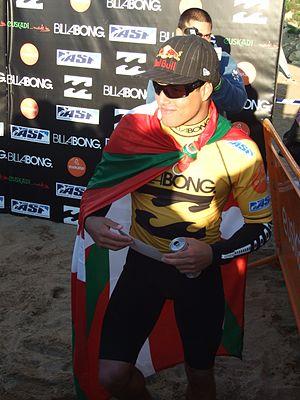
Adriano de Souza est un surfeur professionnel brésilien né le 13 février 1987 à Guarujá, dans l'État de São Paulo au Brésil. Il fait partie de la nouvelle génération brésilienne de surf appelée « brazilian storm ». Il est sacré champion du monde de surf en 2015.
Le World Surf League Championship Tour 2015 est un circuit professionnel de surf organisé par la World Surf League et qui constitue la division d'élite du championnat du monde en 2015. Il s'agit de la quarantième édition du championnat, qui se déroule en plusieurs étapes dispersées à travers le monde entre février 2015 et décembre 2015. Le vainqueur est Adriano de Souza, couronné lors de la dernière compétition de l'année, au Billabong Pipe Masters, en la remportant.